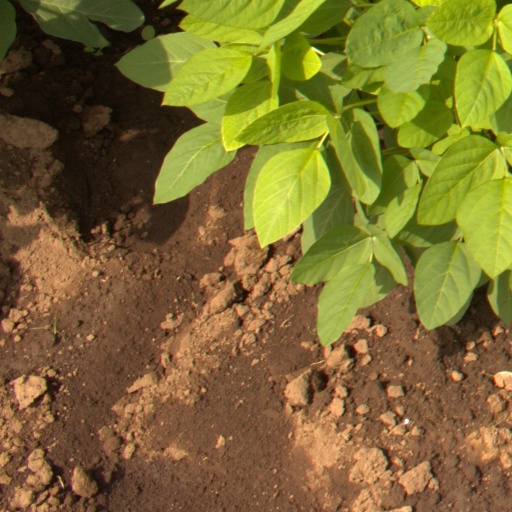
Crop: soybean